Foreign relations of India

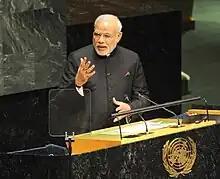
Narendra Modi, The current Prime Minister of India, addressing the 69th UNGA, in 2014

Relations between India and Nepal reached their lowest in 1989 when India imposed a 13-month-long economic blockade on Nepal. Indian PM Narendra Modi visited Nepal in 2014, the first by an Indian PM in nearly 17 years.